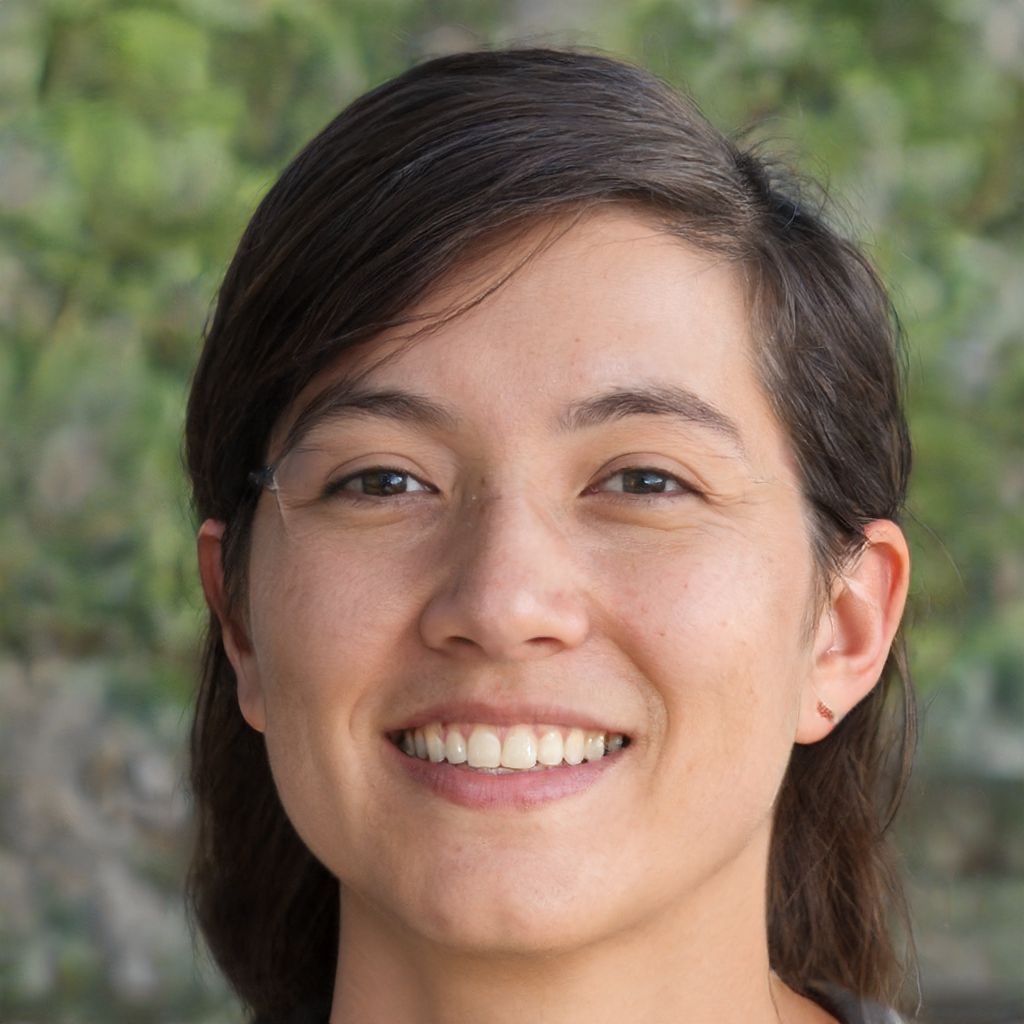
Gender: Female